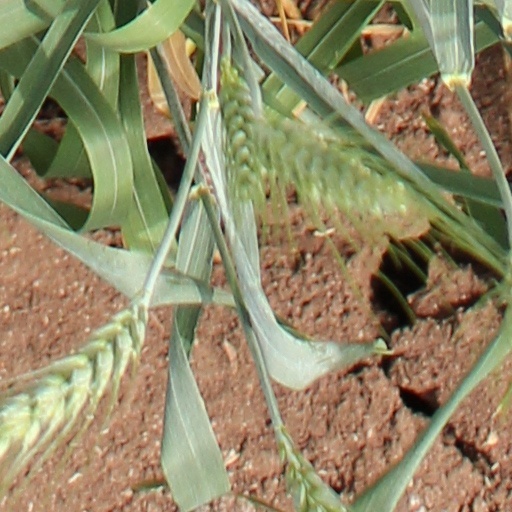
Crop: wheat